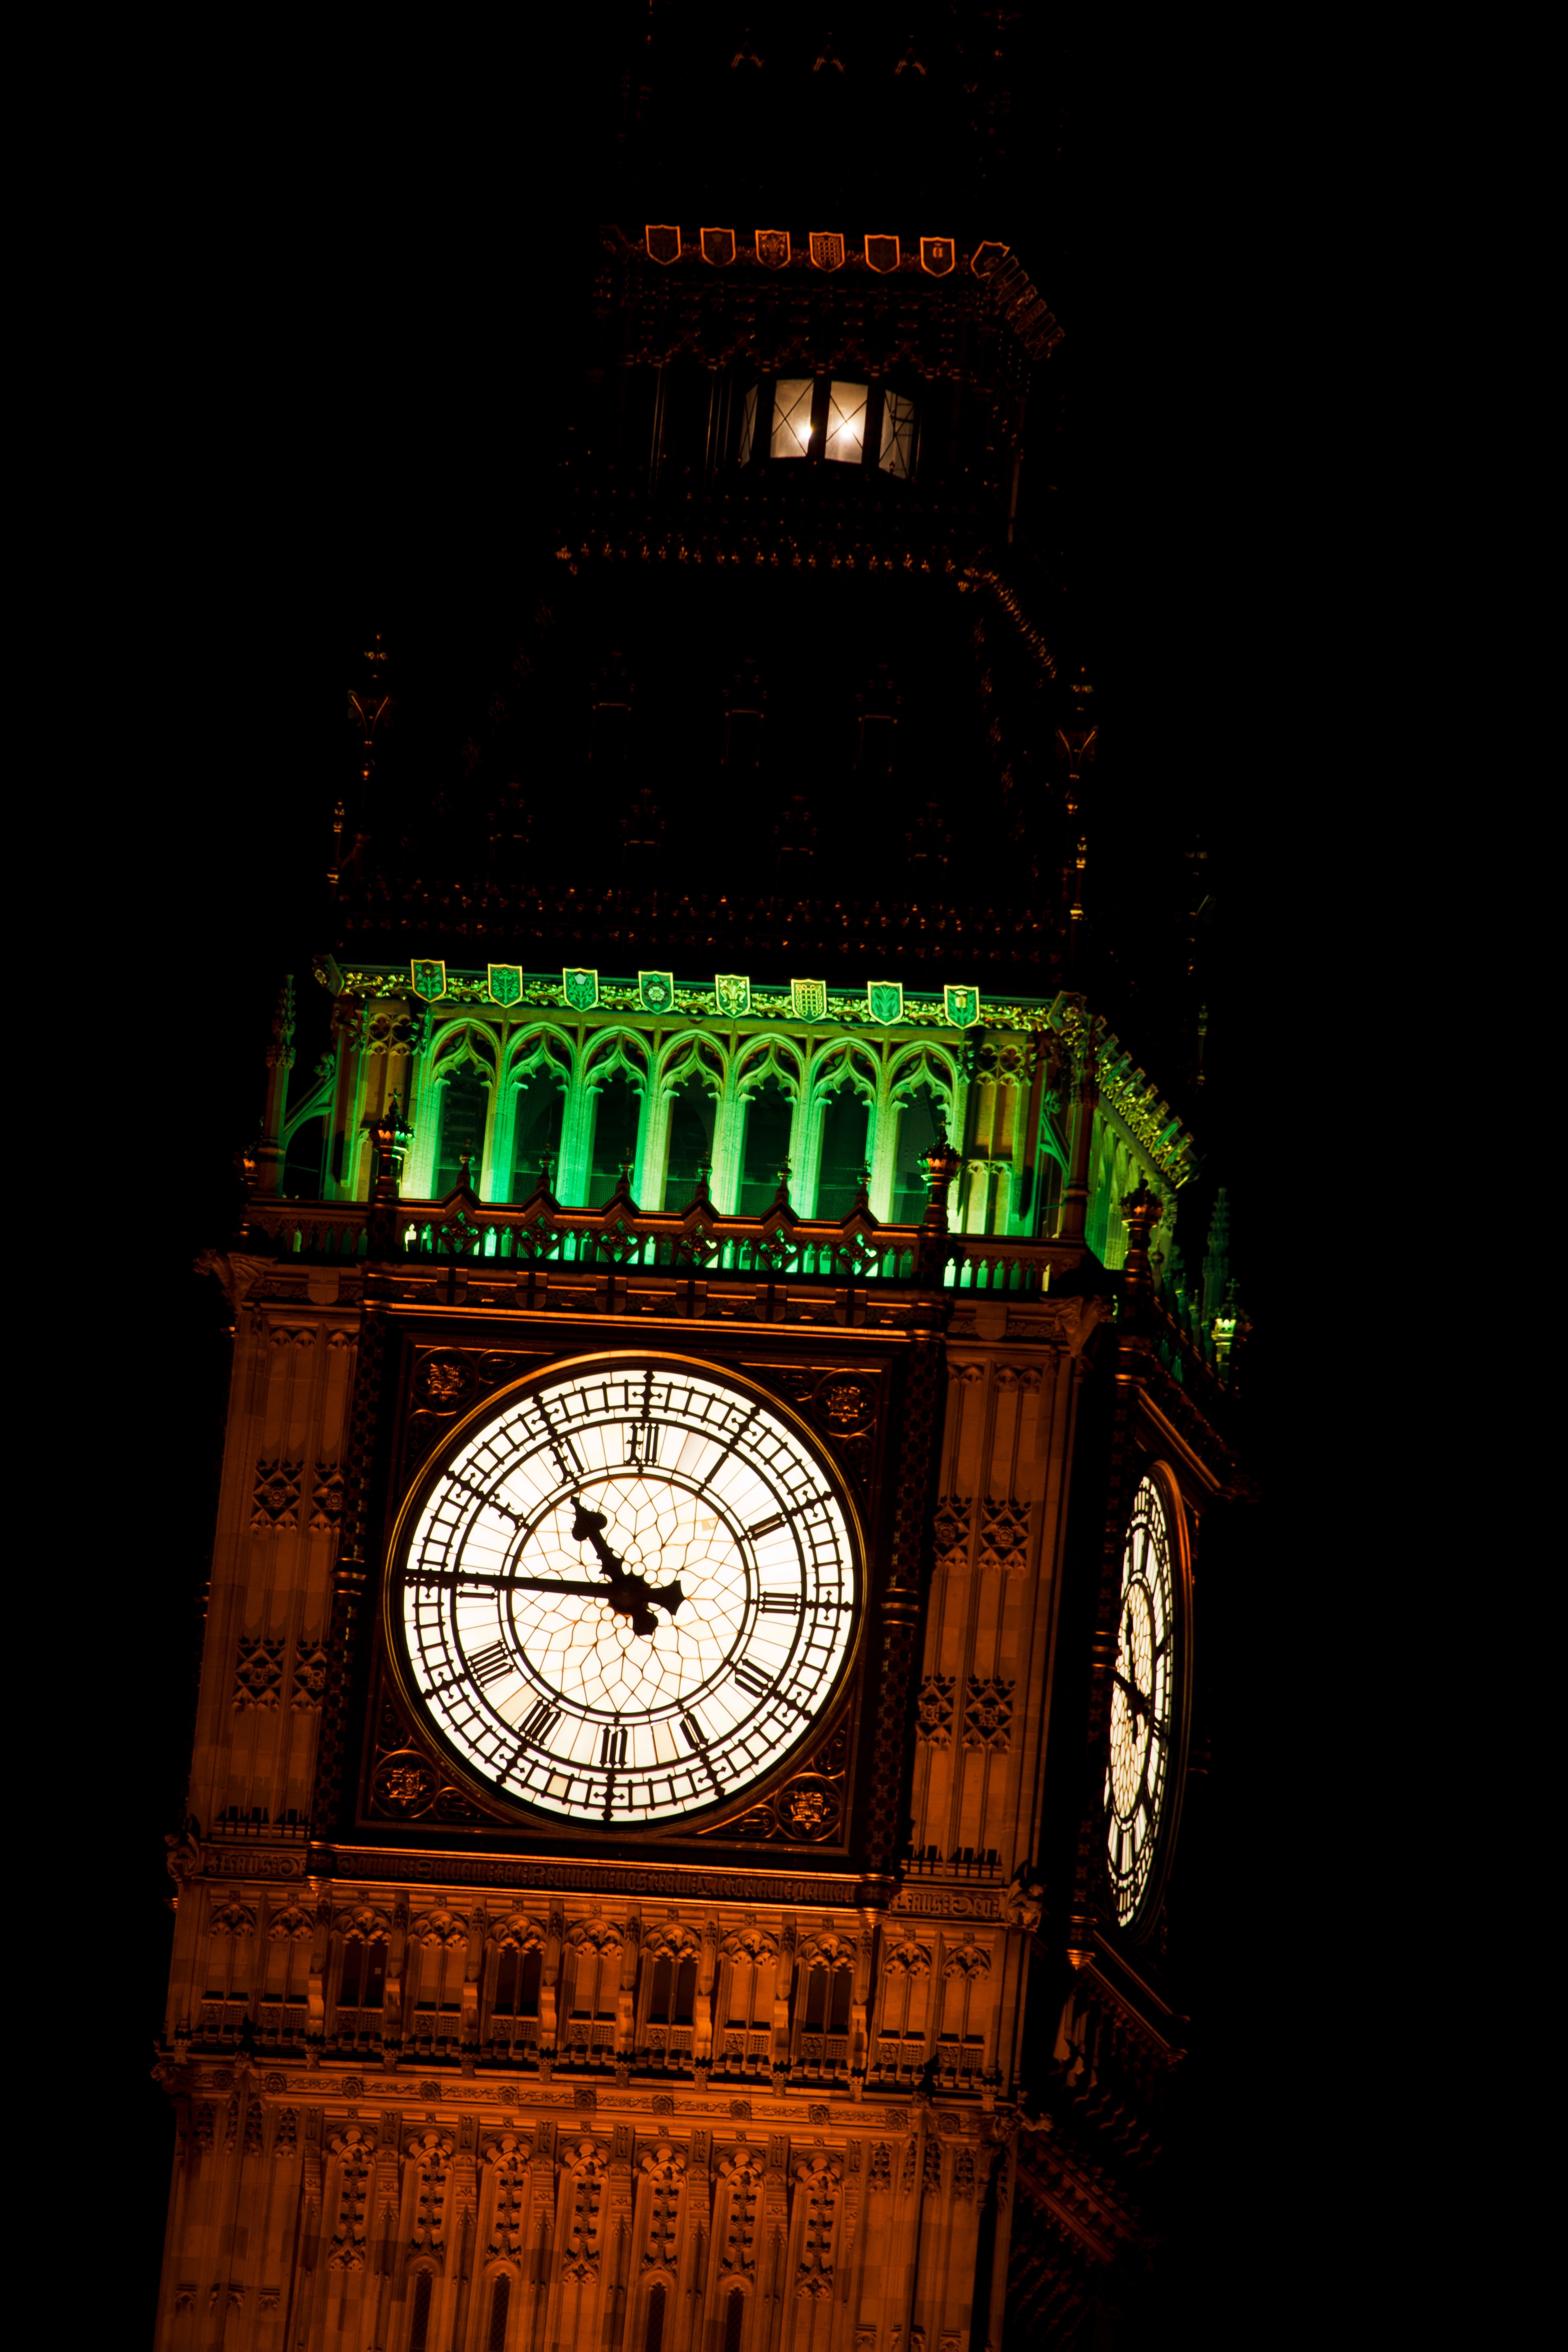
light, architecture, night, clock, time, city, urban, dark, dusk, twilight, tower, landmark, darkness, historic, clock tower, font, london, british, big, detail, ben, midnight